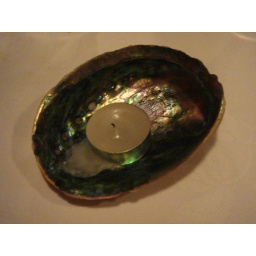
The tea lights were in paua shells, a sort of bright green and blue and purple polished abalone.